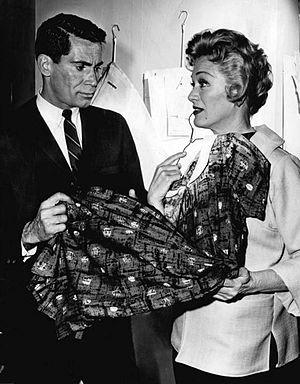
Anthony George, né Ottavio Gabriel George le 29 janvier 1921 à Endicott dans l'état de New York aux États-Unis et décédé le 16 mars 2005 à Newport Beach en Californie aux États-Unis d'un emphysème), est un acteur américain.